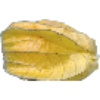
Label: physalis_with_husk